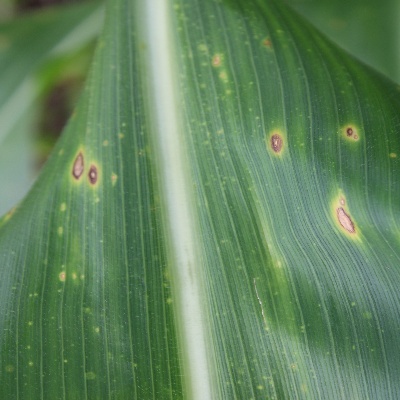
Crop: Maize
Condition: leaf blight